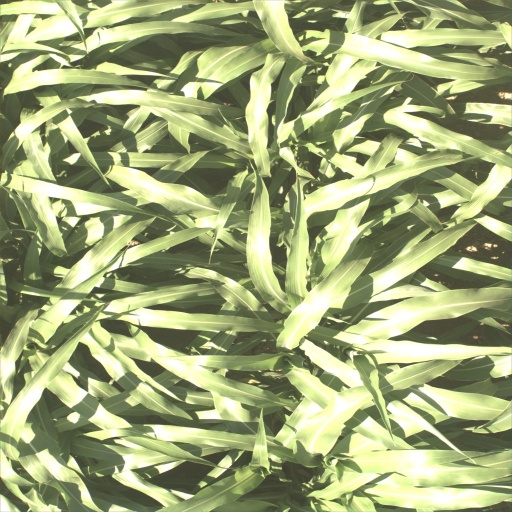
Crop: sorghum